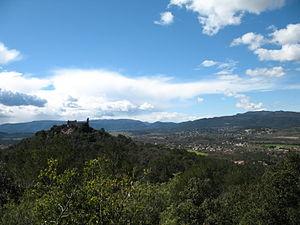
Forcalqueiret LeCastellas Vue générale de l'Ouest
Forcalqueiret est une commune française située dans le département du Var en région Provence-Alpes-Côte d'Azur.